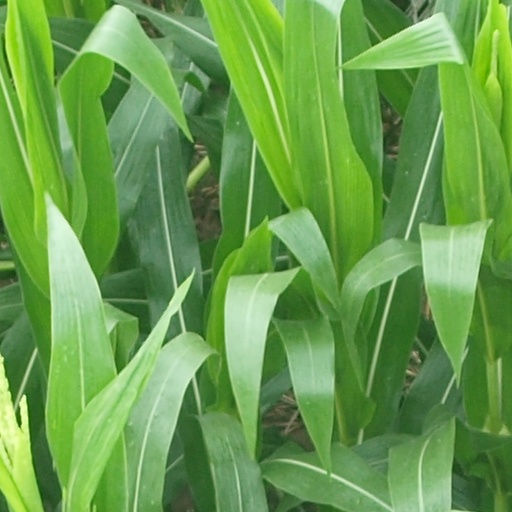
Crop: maize; corn